Old Palace, York

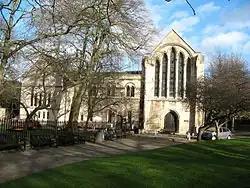
York Minster Library

The Old Palace in the city of York, North Yorkshire, England, is also known as the Minster Library and is in Dean's Park. It houses York Minster’s library and archives as well as the Collections Department and conservation studio. Its name is a new one and renders homage to the part of the building that used to be the chapel of the Archbishop of York, which was built in the 13th century.